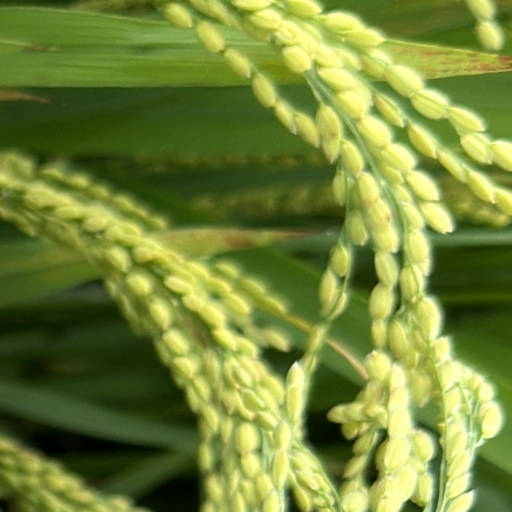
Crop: rice